Timeline of the Adriatic campaign of 1807–1814

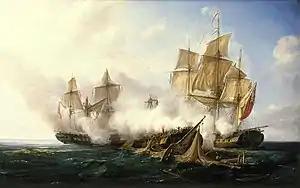
"La Pomone contre les fregates Alceste et Active", painted by Pierre-Julien Gilbert.

The Adriatic campaign of 1807–1814 was a struggle for supremacy in the Adriatic Sea between the French Navy and the British Royal Navy during the Napoleonic Wars. The early stages of the campaign saw extensive activity between rival frigate squadrons, climaxing at the Battle of Lissa in 1811 at which the last major French force was destroyed and its commander killed. The subsequent campaign was characterised by sustained raids by British warships on French and Italian convoys, warships and coastal positions across the Adriatic, culminating in the capture of several key French port cities in 1813, during the War of the Sixth Coalition.